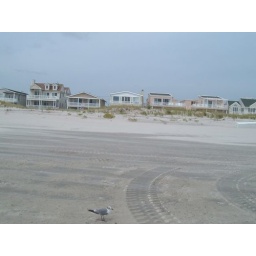
Nice line of expensive beach houses on the horizon line and a seagull sitting on the sand in the foreground.